Irish Coast Guard

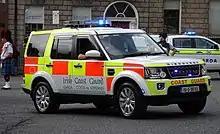
A IRCG Land Rover on display during National Services Day

Unlike coastguard models in some other countries, in Ireland, it is not part of the Irish Defence Forces. It does however call on their assistance through the use of its Air Corps and Naval assets. Also, while in some jurisdictions fisheries patrols are the responsibility of the Coast Guard, in Ireland, these are carried out by the Irish Air Corps and Irish Naval Service and drug smuggling patrols by the Irish Air Corps, Customs, Gardaí and the Naval Service. (However, all the above government services can at any time request assistance from each other when needed).